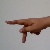
The image shows a hand gesture representing the letter 'P' in Indian Sign Language.